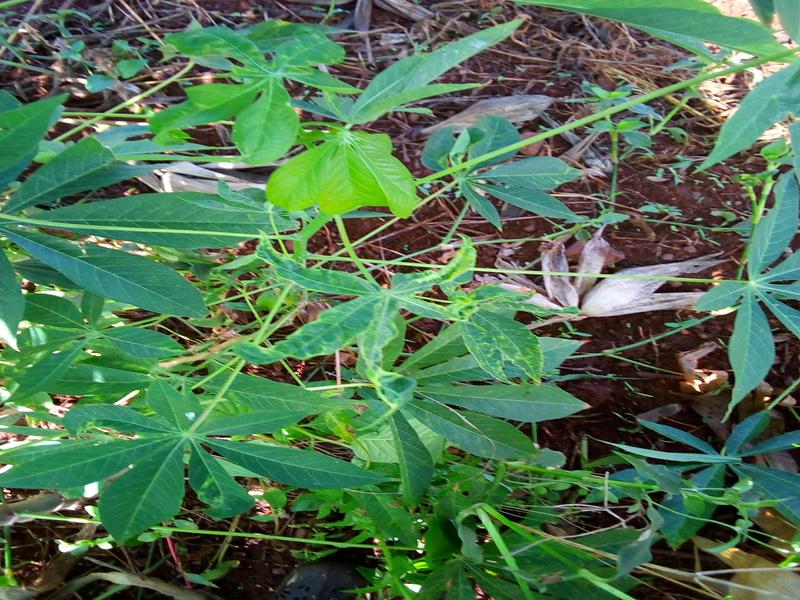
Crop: cassava
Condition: mosaic_disease